Fianna Éireann

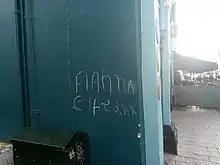
Pro-Fianna Éireann graffito in County Waterford

Republican commemorations were constantly being held and the Fianna was obliged to turn out in full to them. And during this time high ranking Inchicore republican John McGrath brought in several new members to the Fianna. The annual Easter Commemoration was usually the first on the calendar. The parade would line up at St. Stephens Green and march all the way to Glasnevin Cemetery. On the same day, a parade was usually held in Blackrock or Deans Grange Cemetery as well. The Wolf Tone Commemoration was next in line, usually on the last Sunday in June. This was usually a great day out. Trains would come from Dublin, Cork and Kerry for the occasion, and buses from all parts of the country: it was a festive occasion. In November there was held the Manchester Martyrs parade and concert, and in December the Fianna always hosted the Four Martyrs Concert in Dublin. In between all of these occasions, there were many times when the Fianna was invited to provide colour-parties and contingents in various parts of the country to commemorate fallen republican soldiers.